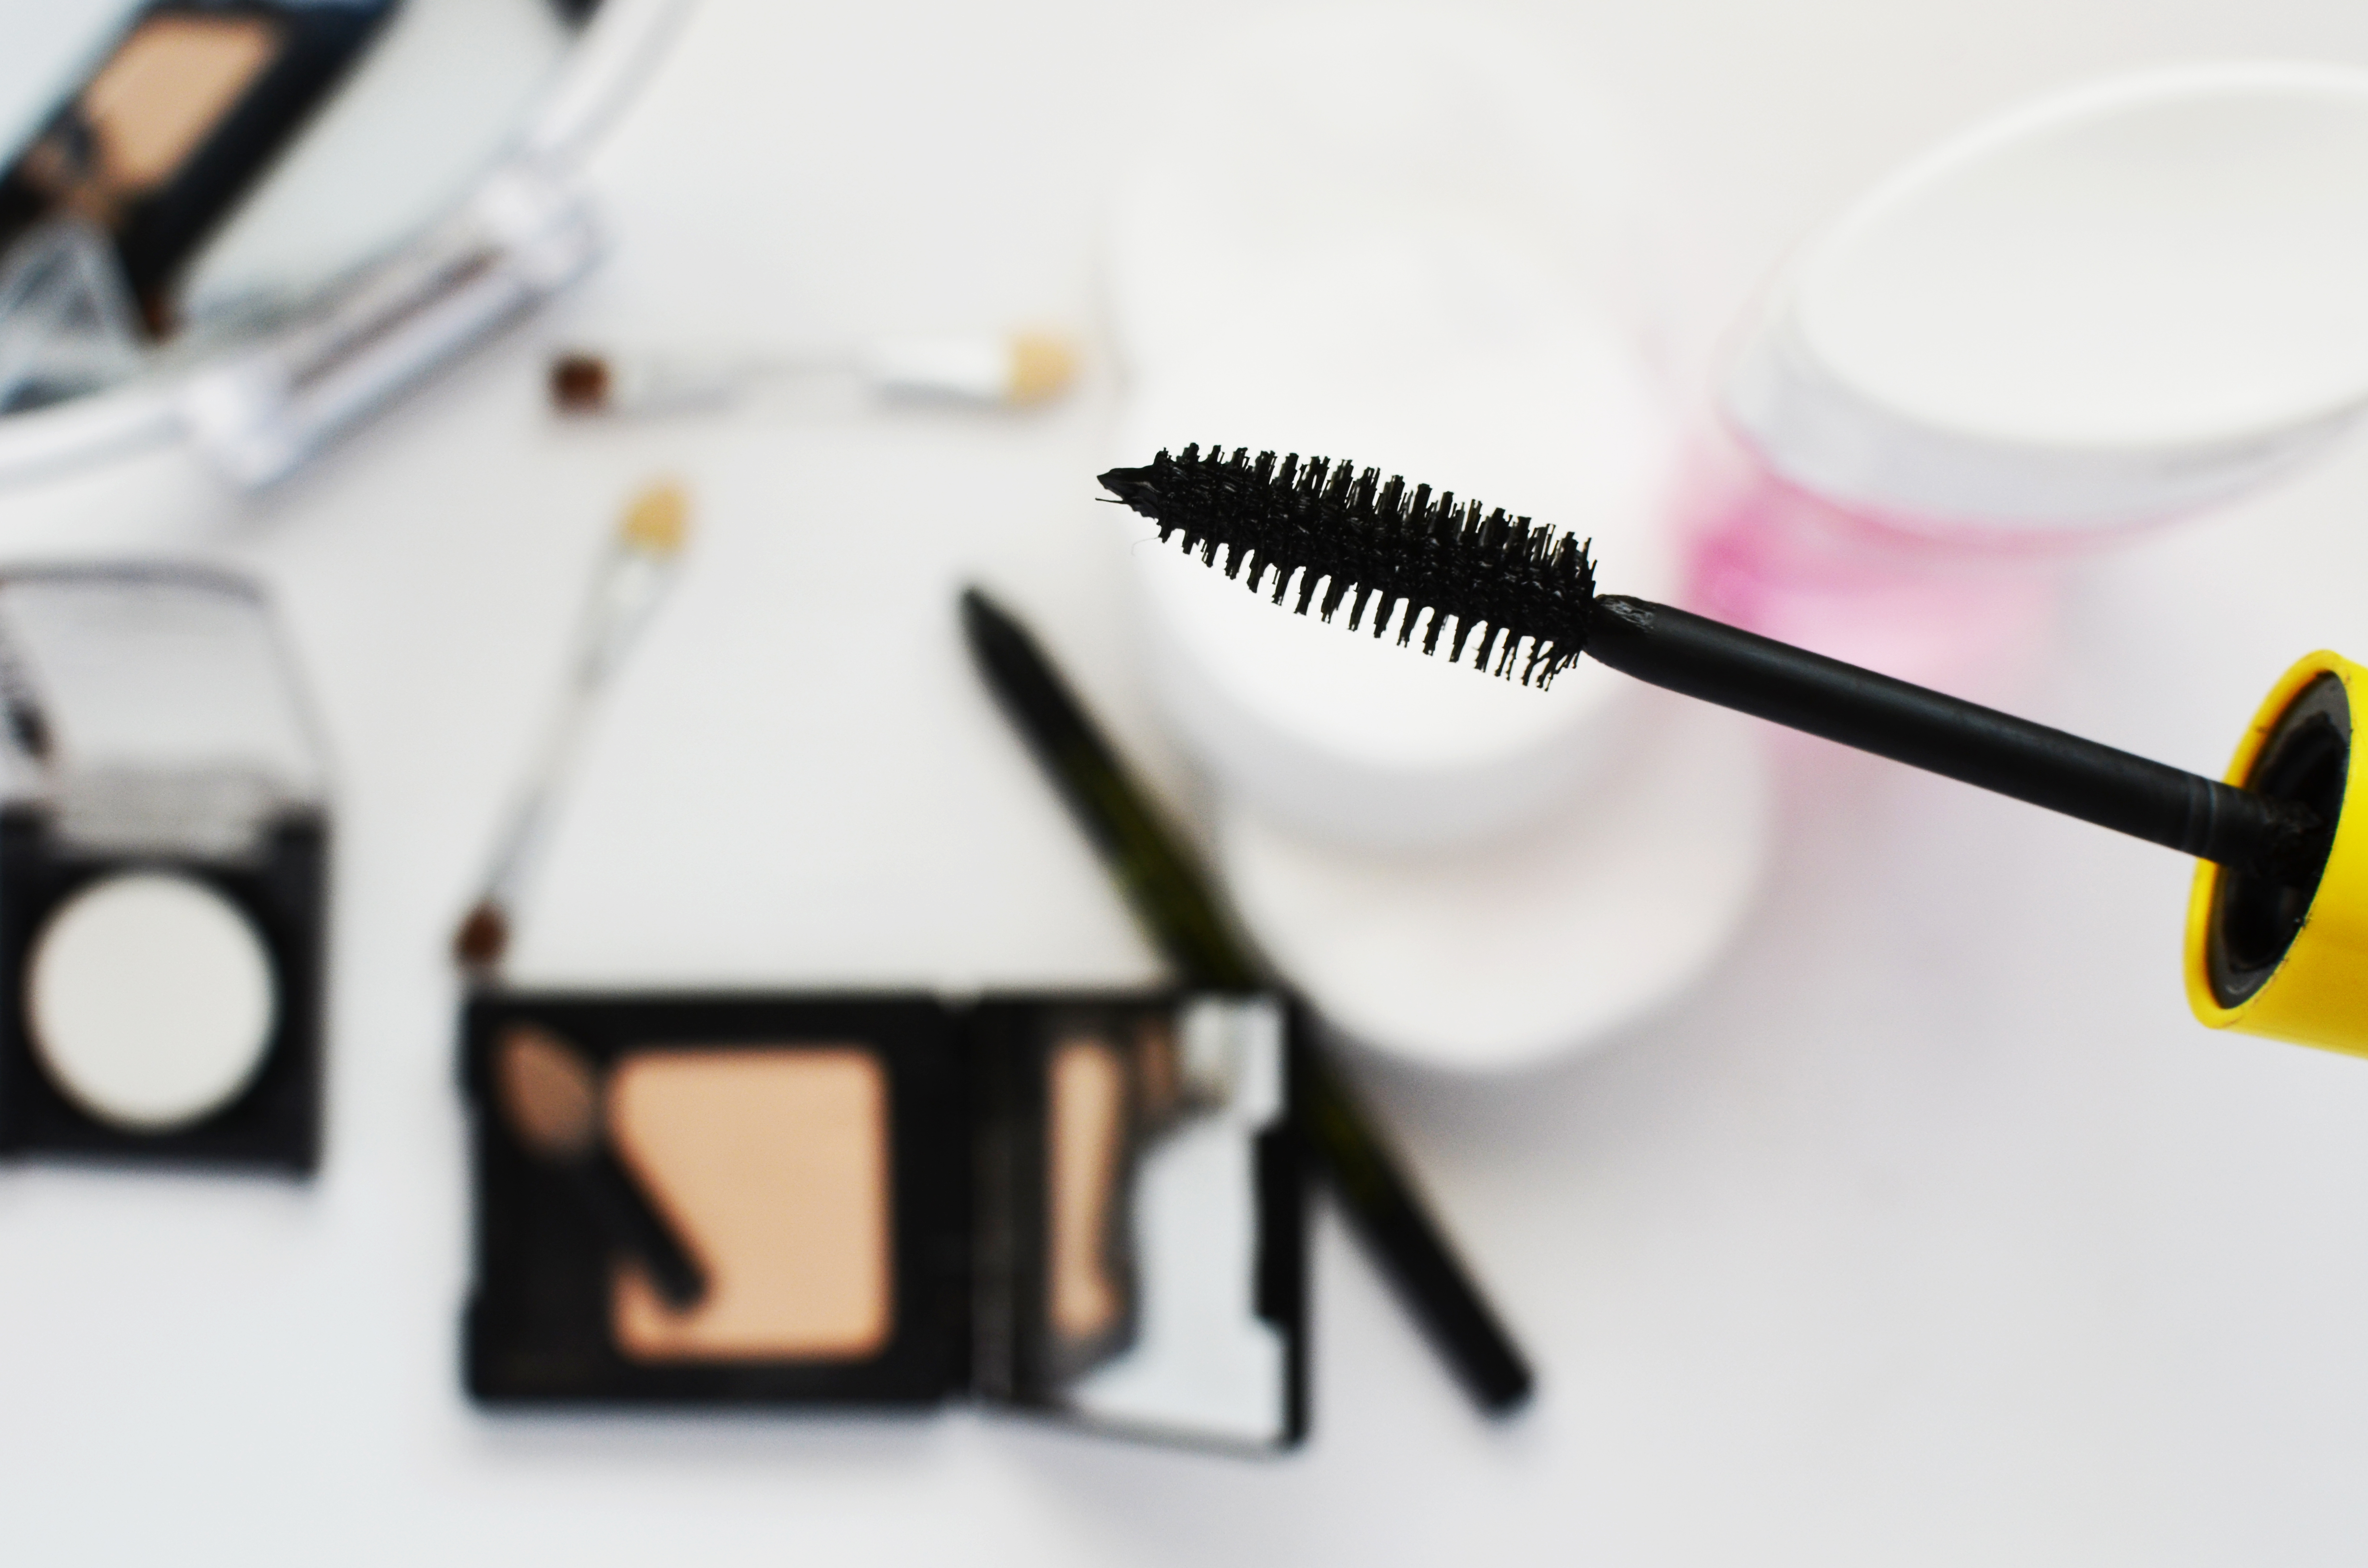
girl, paint, fashion, makeup, make up, eyelash, product, mask, eye, beauty, organ, cosmetics